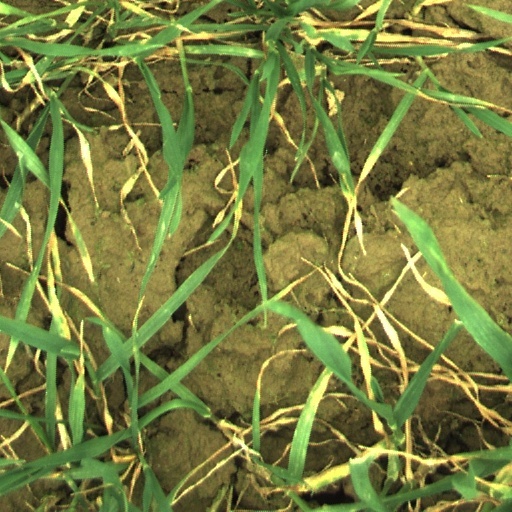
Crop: wheat